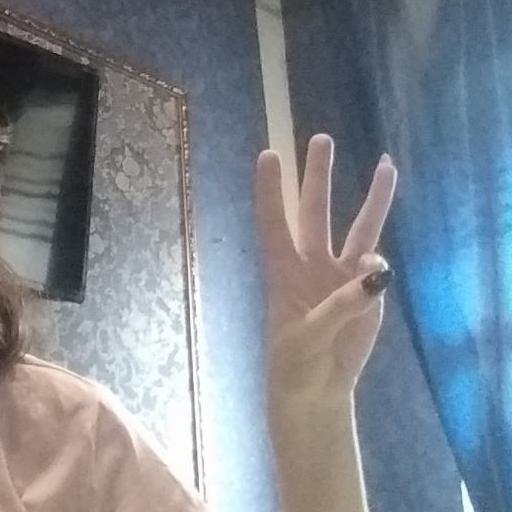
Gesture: three